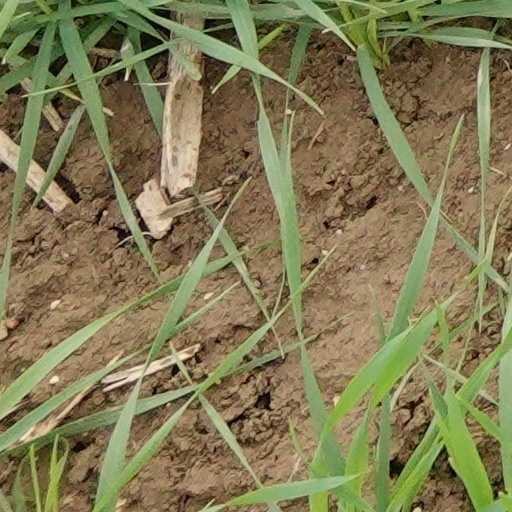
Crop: wheat